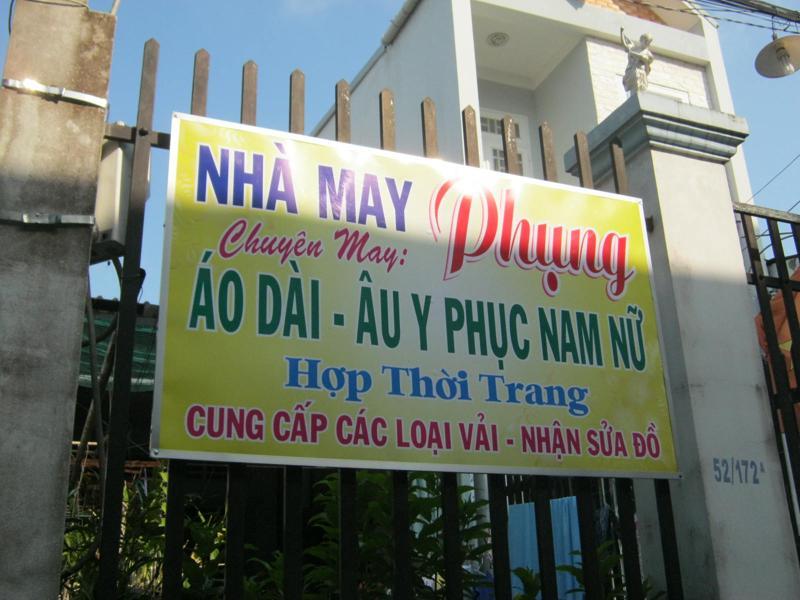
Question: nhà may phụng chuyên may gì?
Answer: nhà may phụng chuyên may áo dài, âu phục nam nữ